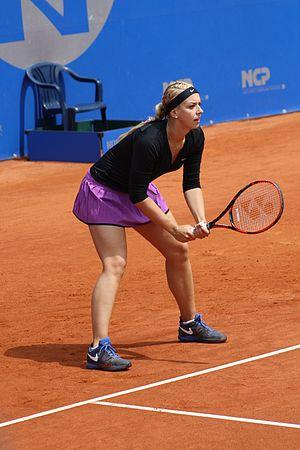
Sabine Lisicki, Mai 2015